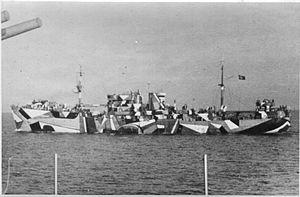
Le Ulm était à l'origine un navire frigorifique de la Norddeutscher Lloyd à Brême du nom de Rapide. Il servit de mouilleur de mines auxiliaire sous pavillon de la Kriegsmarine durant la Seconde Guerre mondiale. Il a été coulé le 25 août 1942 par un destroyer britannique.